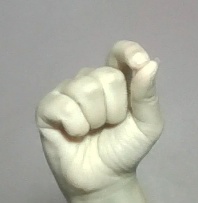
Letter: fa